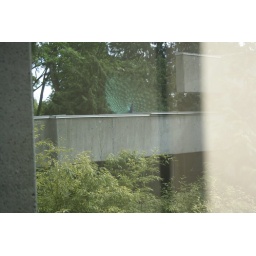
through the window of the room we were studying in @ the library @ Royal Roads University